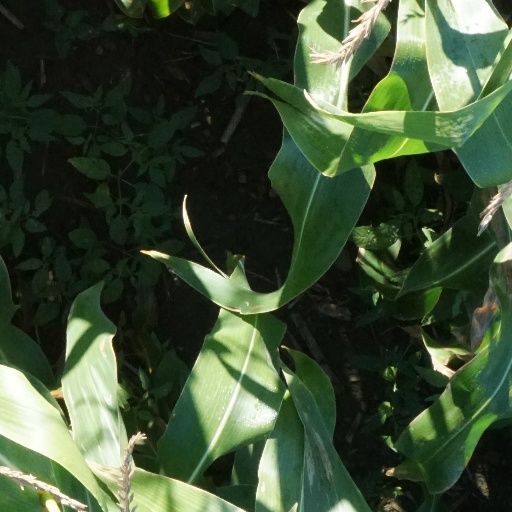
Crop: maize; corn